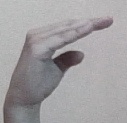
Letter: jeem